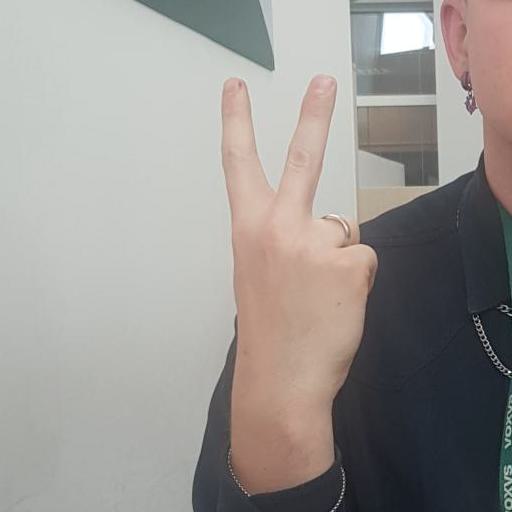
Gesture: peace_inverted